Fernando Soler

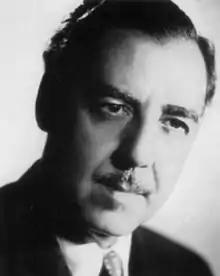

Fernando Díaz Pavia (24 May 1896 – 25 October 1979), better known by the stage name Fernando Soler, was a Mexican actor, director, screenwriter, and producer. He was considered one of the most important figures of the Golden Age of Mexican cinema. In his career spanning over sixty years, Soler appeared as an actor in more than one hundred motion pictures.